Battle of the Thames

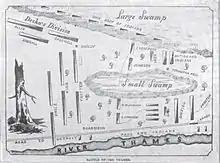
A diagram by Bennett H. Young of the forces arrayed in the battle

William Henry Harrison's force numbered at least 3,500 infantry and cavalry. He had a small detachment of regulars from the 27th U.S. Infantry and five brigades of Kentucky militia led by Isaac Shelby, the 63 year-old governor of Kentucky and a hero of the American Revolutionary War. He had 1,000 volunteer cavalry under Colonel Richard Mentor Johnson. Most of Johnson's men were from Kentucky, but some were from the River Raisin area of Michigan, all of them spurred on by the slogan "Remember the River Raisin."